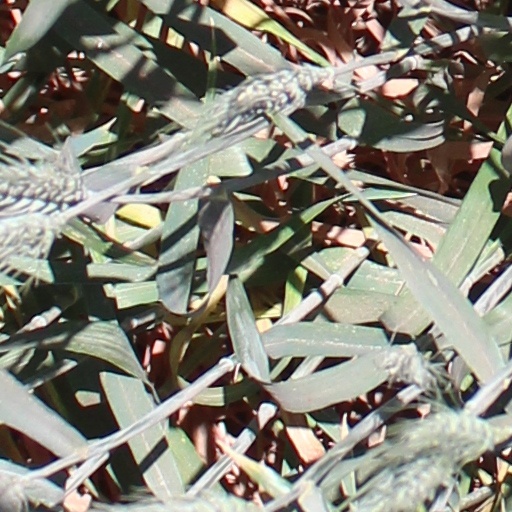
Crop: wheat